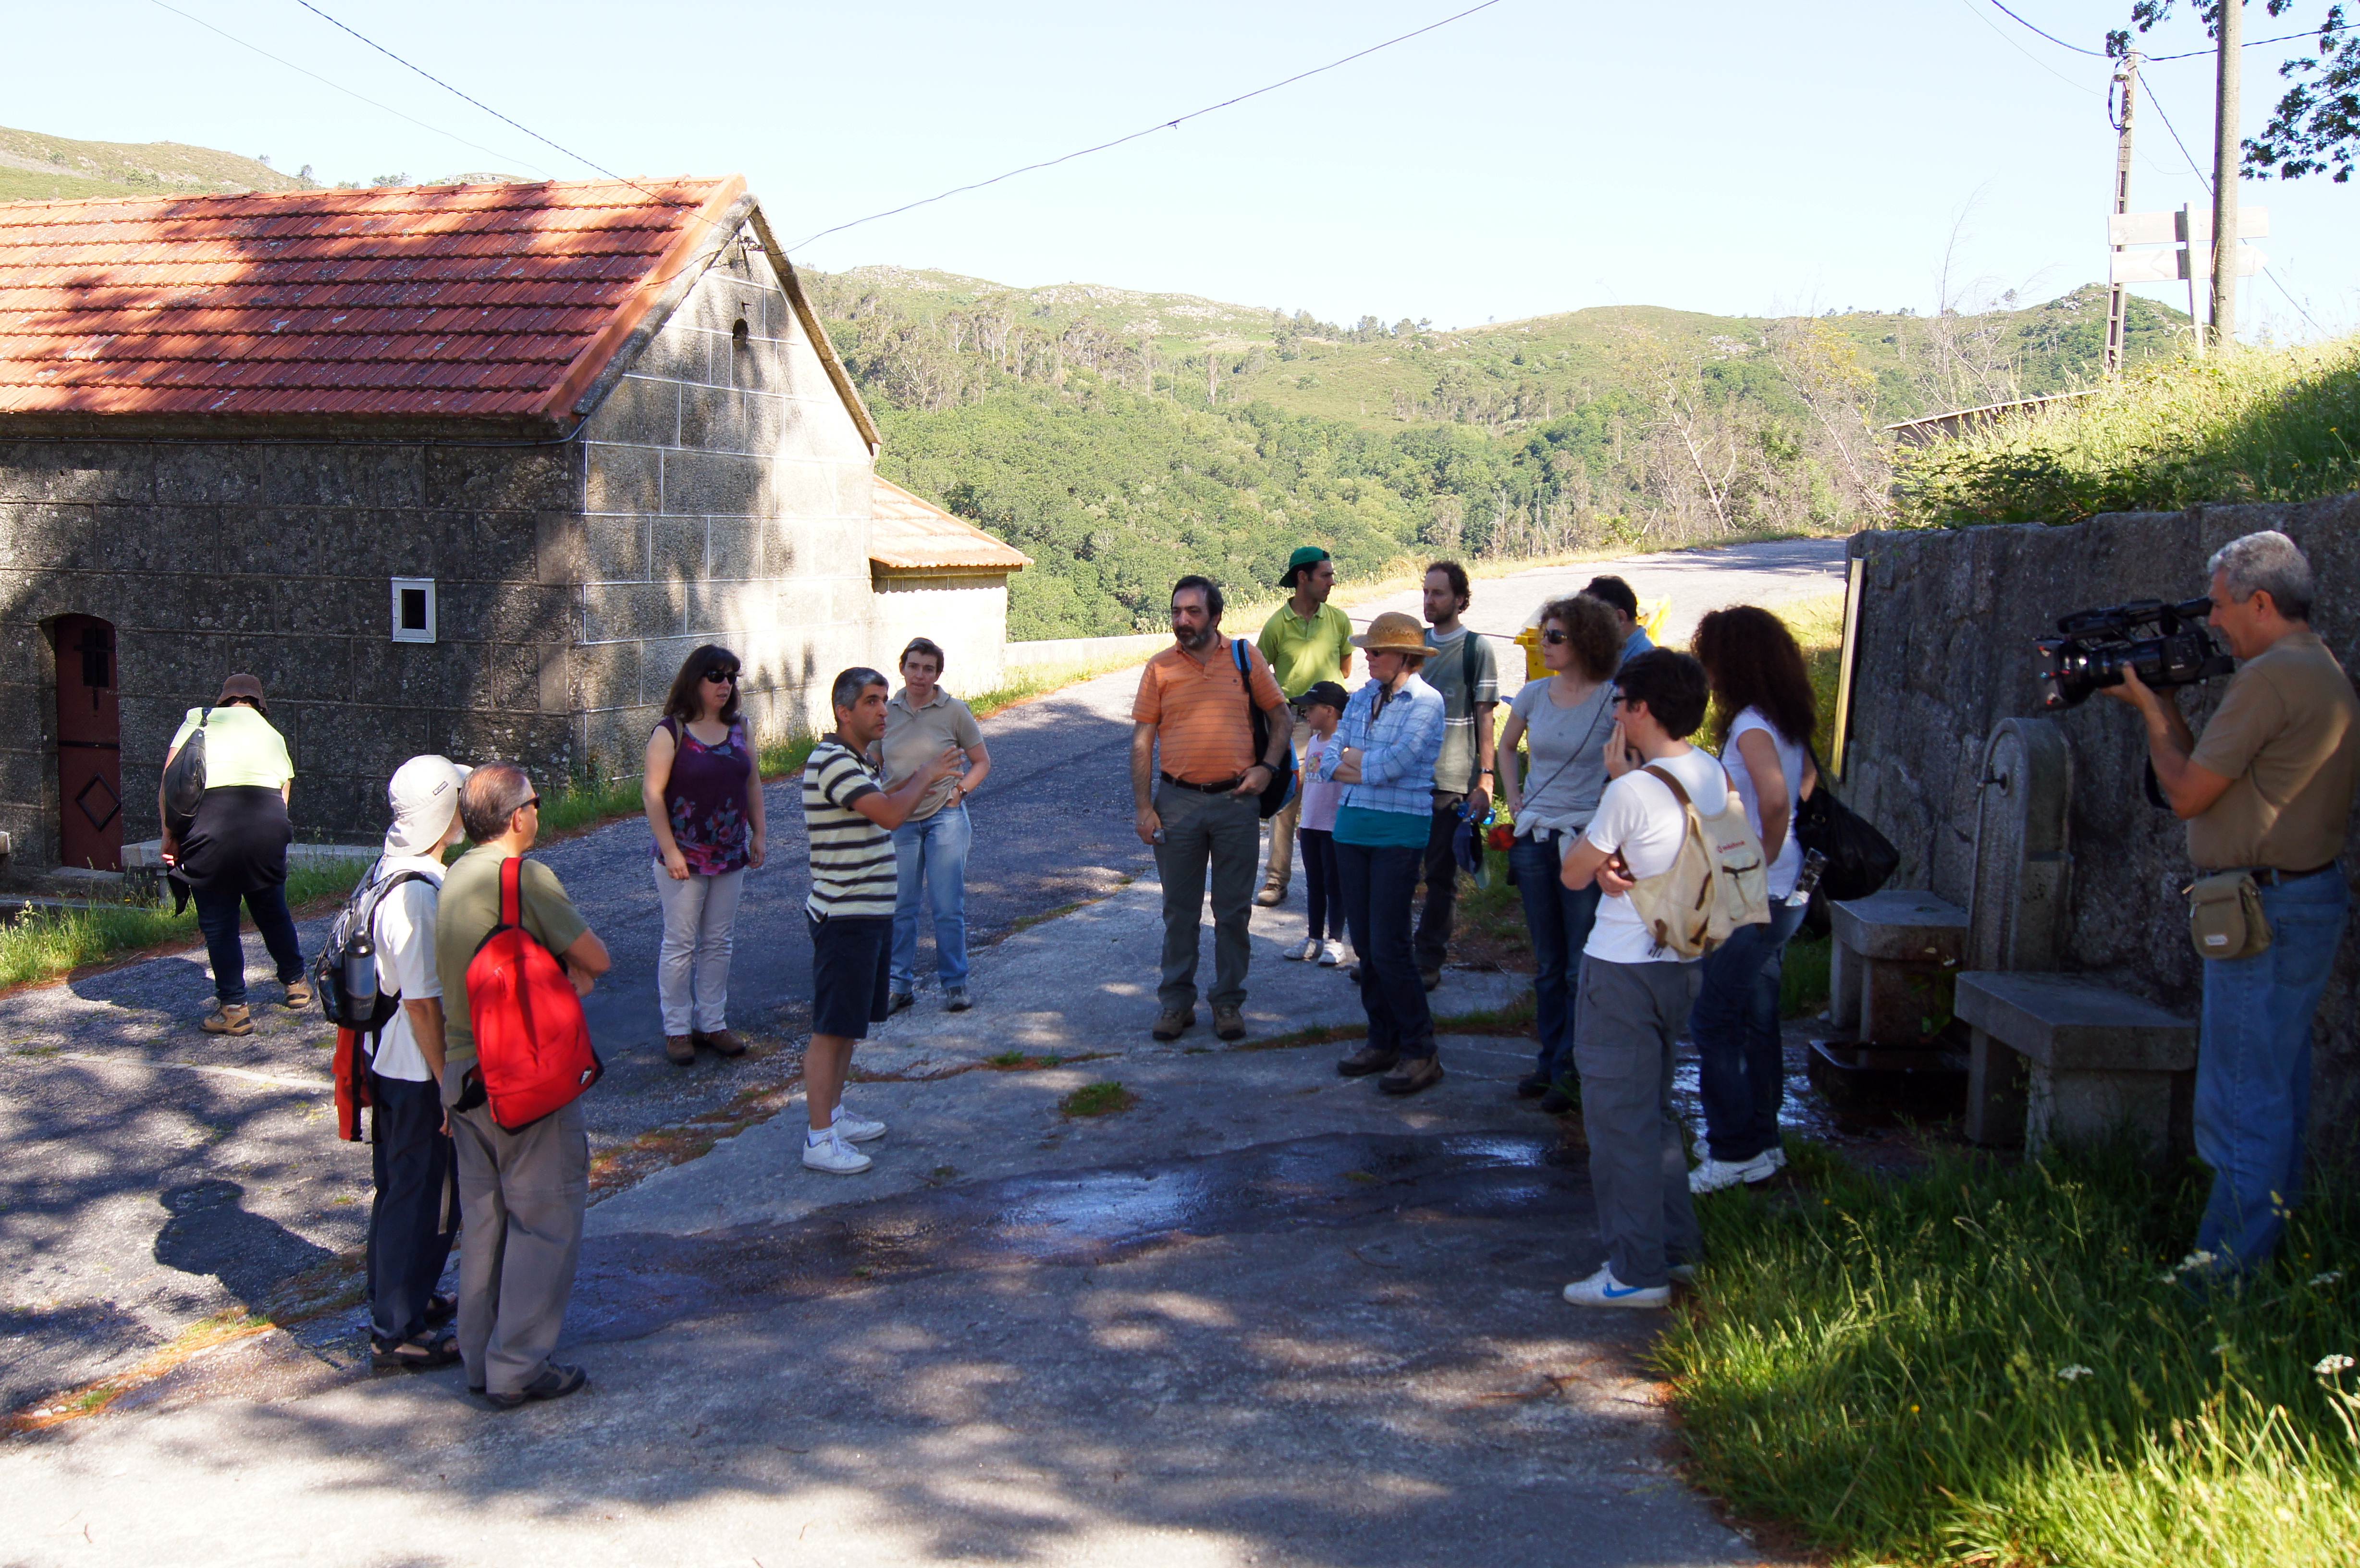
farm, community, tourism, spain, espaa, galicia, pontevedra, ggl1, alama, rutadaliberdade, sonya55